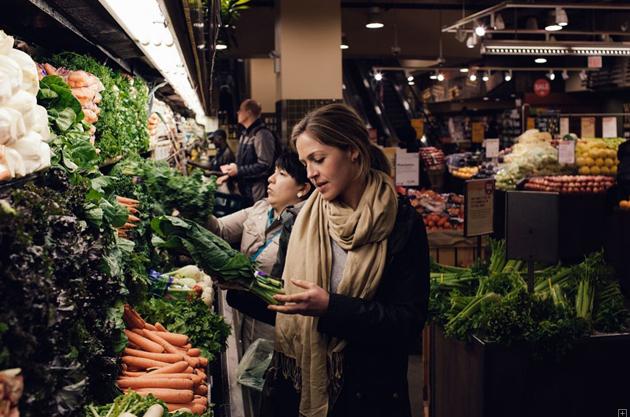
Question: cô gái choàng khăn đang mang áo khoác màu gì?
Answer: đang mang áo khoác màu đen